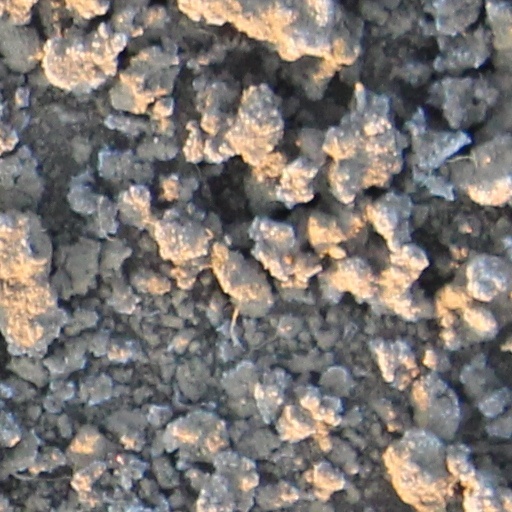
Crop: wheat